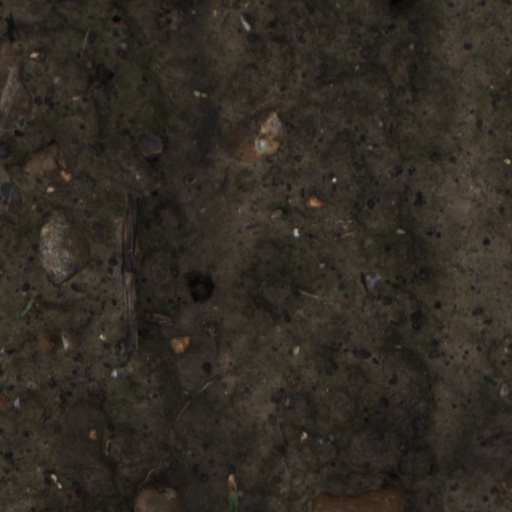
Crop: wheat